Grorud Line

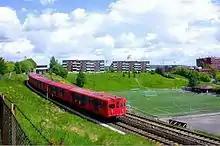
T1000 train passing through Vollebekk in 2000

Line 5 had its western terminus extended to Storo on 20 August 2003, when the first part of the Ring Line opened. In on 17 July 2004, during construction of the Ring Line, part of the tunnel collapsed, causing the Grorud Line to be closed for six months and 40,000 daily passengers had to be bussed around the accident site. The Ring Line was opened from Carl Berners plass to Sinsen on 22 August 2006, and the section from Tøyen to Carl Berners plass started being served by lines 4 and 6. The metro system started taking delivery of the new MX3000 units in 2007, which would replace the old stock. From 18 August 2008, the line's frequency on Line 5 was increased from four to eight trains per hour, although the extra trains terminate at Stortinget. By 2010, all T1000 stock had been retired. From 9 December 2012 the Grorud Line has been connected with the Røa Line in the west. Meanwhile, all services on Line 5 were extended to Røa instead of half terminating at Stortinget.